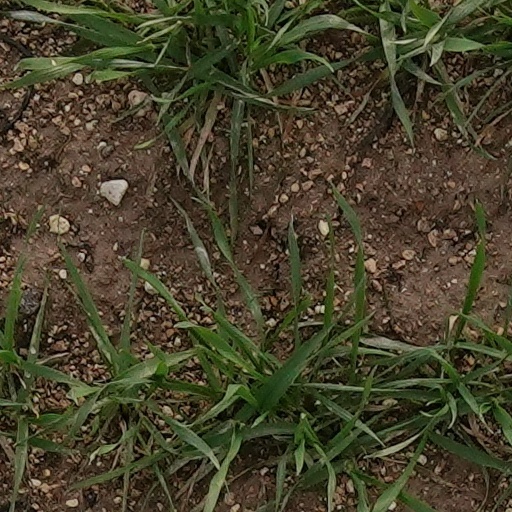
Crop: wheat